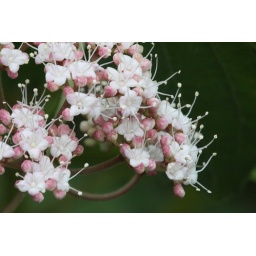
More pictures of flora and fauna in my garden today.